Philip Buys

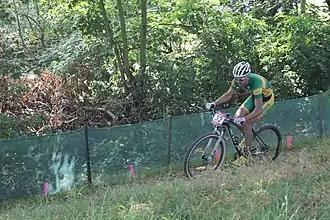
Philip Buys at the 2012 Summer Olympics

Philip Buys (30 September 1988, Durban) is a South African cross-country mountain biker. At the 2012 Summer Olympics, he competed in the Men's cross-country at Hadleigh Farm, finishing in 35th place.